Oracabessa Bay Fish Sanctuary

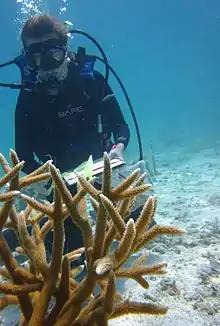
Staghorn Coral Cultivation

In 2012, the Oracabessa Bay Fish Sanctuary launched its Coral Propagation Project through the support of the Global Environment Facility Small Grants Program. The intent of this project is to propagate 2,000 individual pieces of Staghorn coral and out-plant them within the Bay's reefs through coral gardening. The process known as coral gardening consists of collecting coral biomass, usually by breaking off fragments, growing fragments in a nursery, and out-planting the reared corals on reefs. The Coral Propagation Project is intended to not only restore the thicket of Staghorn coral to its historical state on the reefs, which increases the health of the reef and provides needed habitat for fish, it is also retraining former local fishermen as coral gardeners, and providing gainful skills and steady employment opportunities for them.